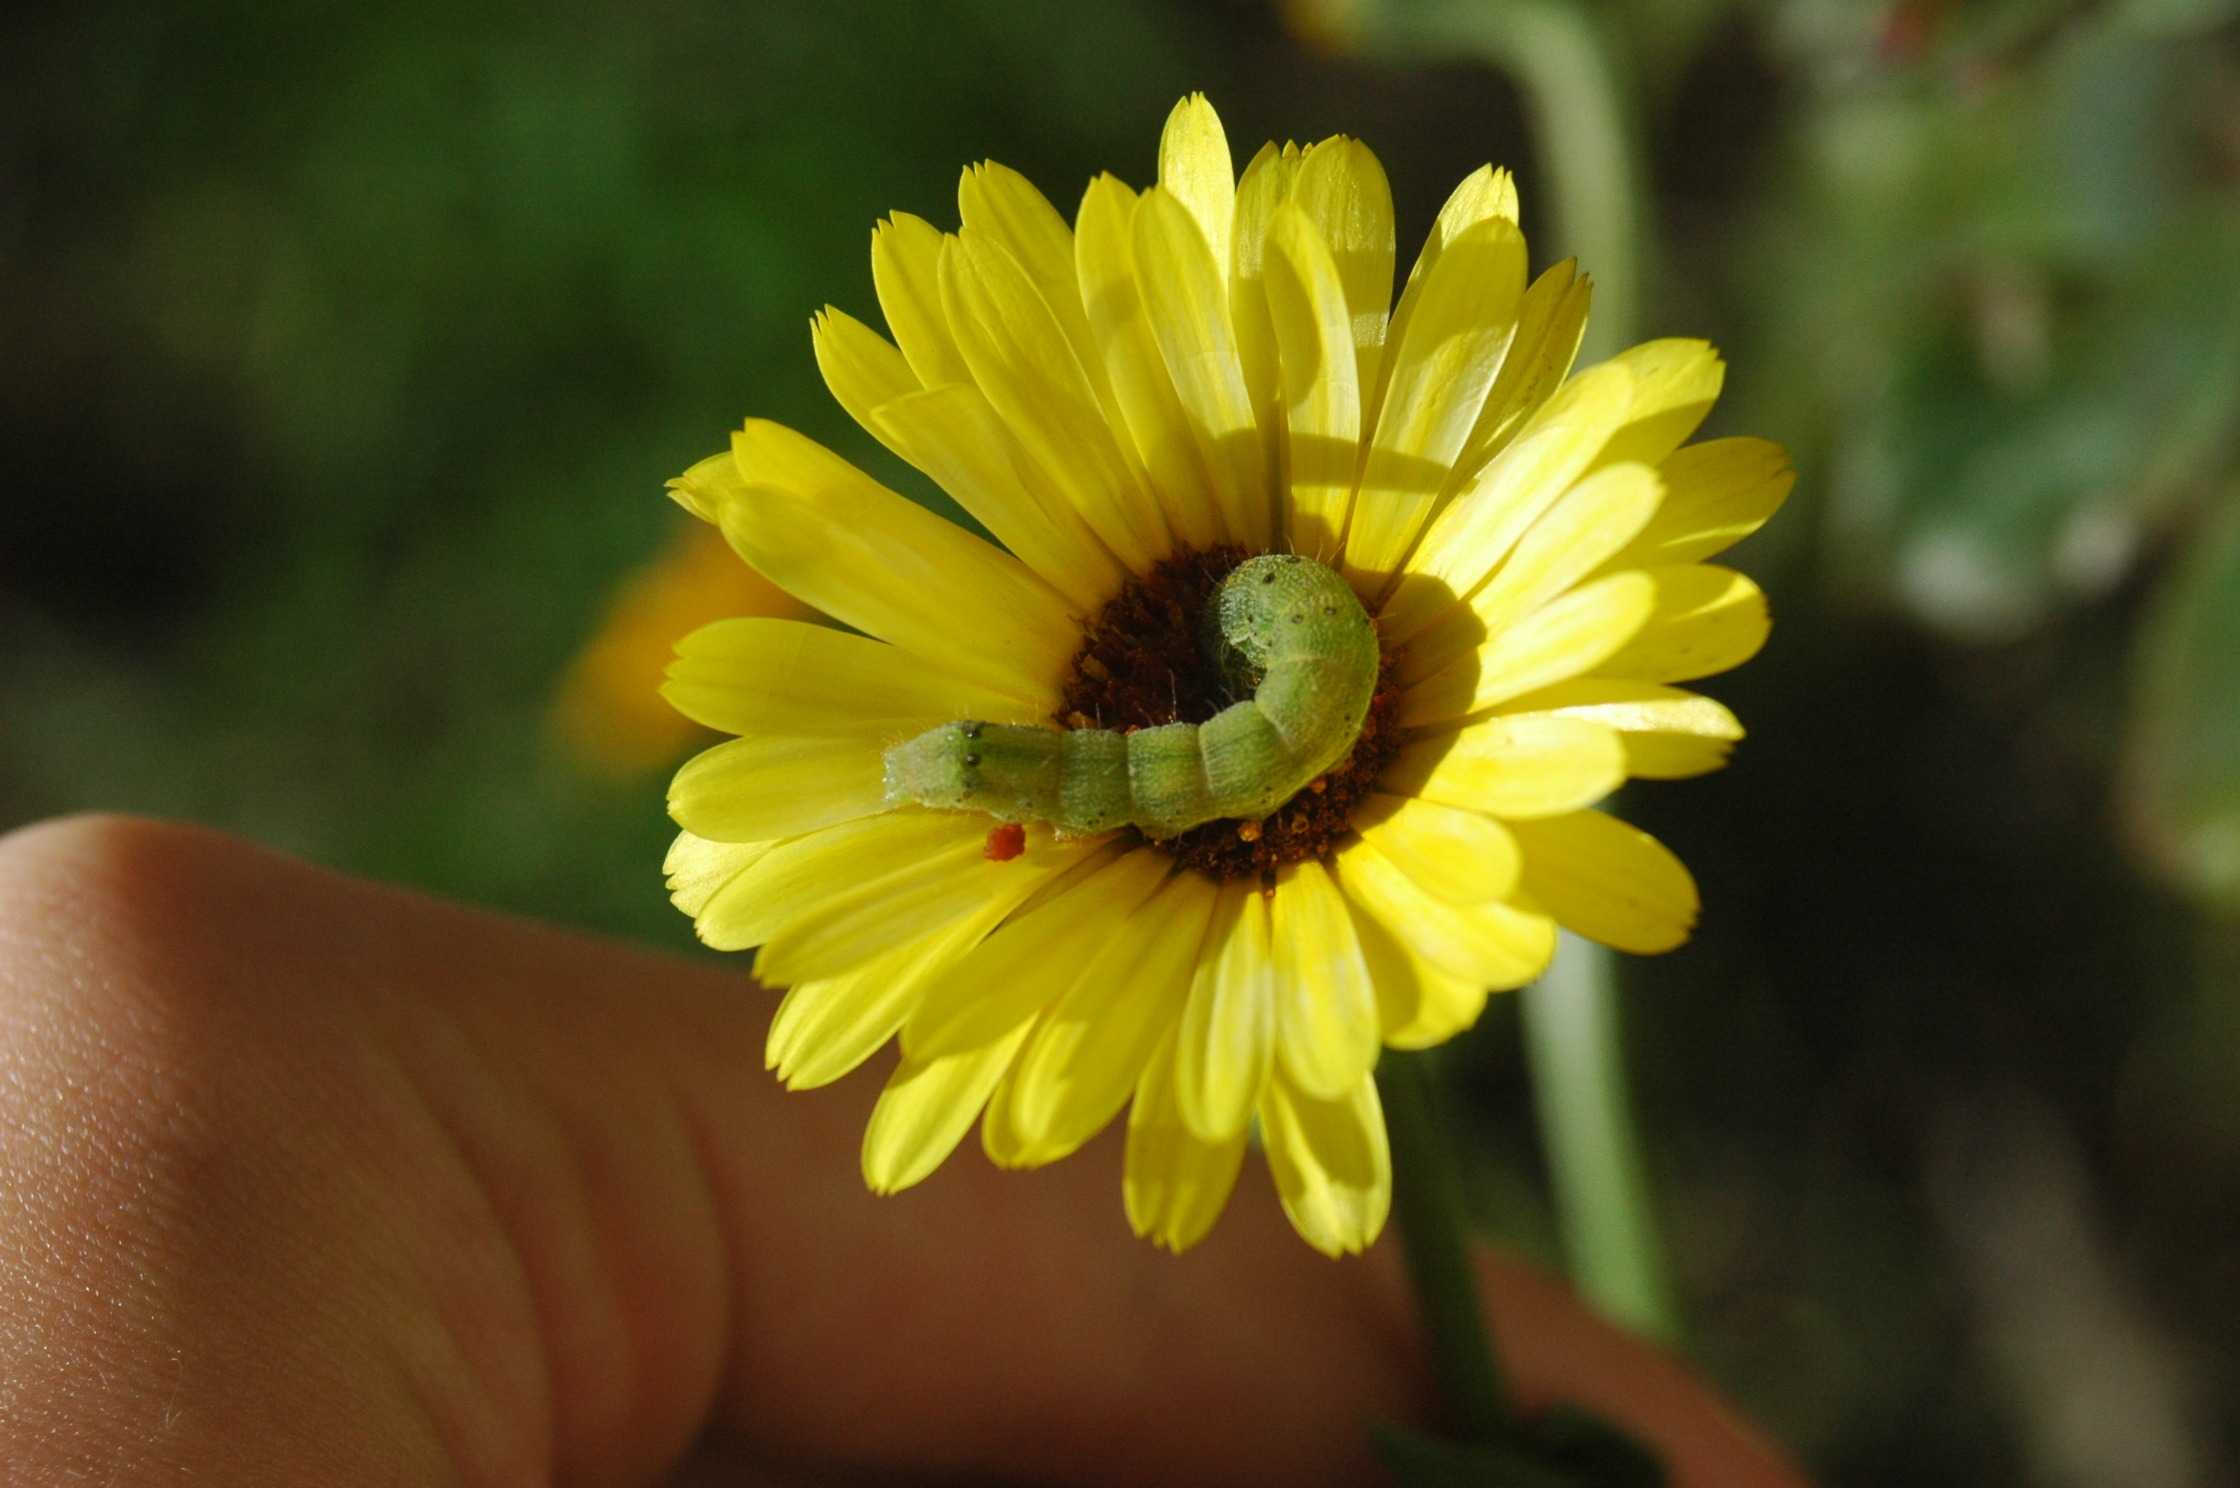
plant, flower, petal, daisy, green, herb, bug, yellow, flora, caterpillar, wildflower, close up, nectar, macro photography, green caterpillar, flowering plant, daisy family, calendula, oxeye daisy, plant stem, land plant, caterpillar on flower, caterpillar in garden